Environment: real
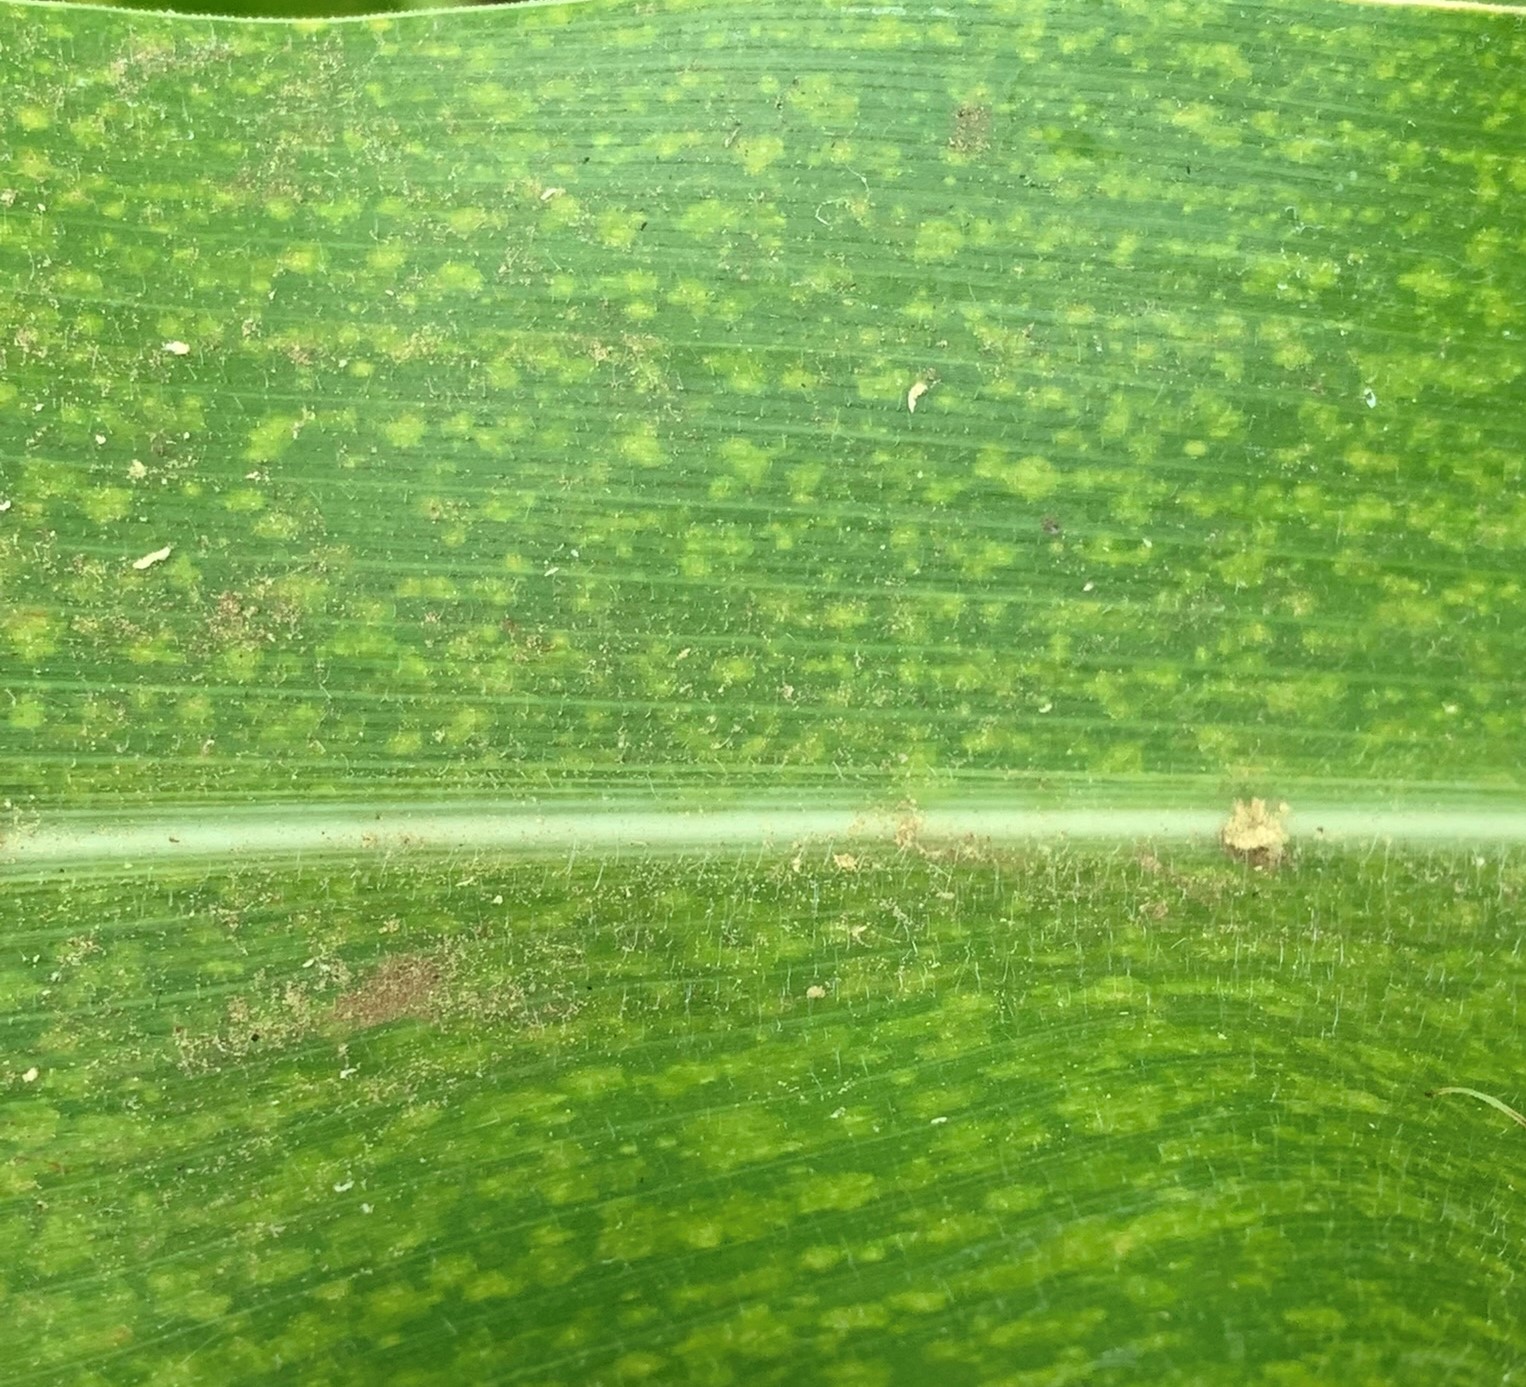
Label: lethal_necrosis